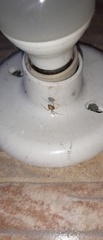
Species: Parasteatoda_tepidariorum